Homenaje a Dos Leyendas (2008)

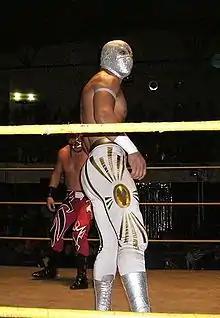
Místico, participated in the fifth match of the night.

"Homenaje a Dos Leyendas" (2008) (Spanish for "Homage to Two Legends") was a professional wrestling pay-per-view (PPV) show event, scripted and produced by Consejo Mundial de Lucha Libre (CMLL; "World Wrestling Council"). The "Dos Leyendas" show took place on March 21, 2008 in CMLL's main venue, Arena México, Mexico City, Mexico. The event was to honor and remember CMLL founder Salvador Lutteroth, who died in March 1987. Starting in 1999 CMLL honored not just their founder during the show, but also a second "lucha libre" legend, making it their version of a Hall of Fame event. For the 2008 show CMLL commemorated the life and career of wrestler Black Shadow. This was the tenth March show held under the "Homenaje a Dos Leyendas" name, having previously been known as "Homenaje a Salvador Lutteroth" from 1996 to 1998.